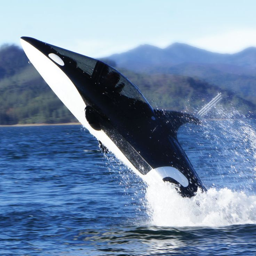
the - 255hp of wave shredding fun .